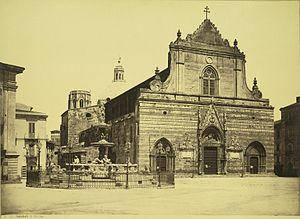
La cathédrale de Messine est la cathédrale basilique protométropolitaine de l’archidiocèse de Messine-Lipari-Santa Lucia del Mela. Située en plein centre historique de Messine, où sa façade et son clocher font face à l’ample place de la cathédrale, elle est dédiée à la Madone de la Lettre. C’est la plus grande cathédrale de Sicile après celle de Palerme.